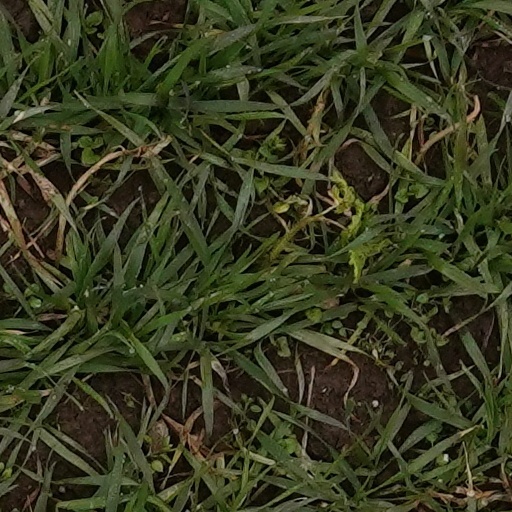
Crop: wheat